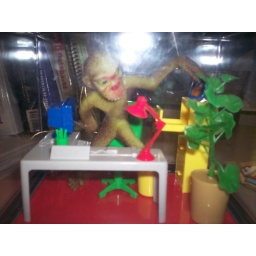
monkey in an office